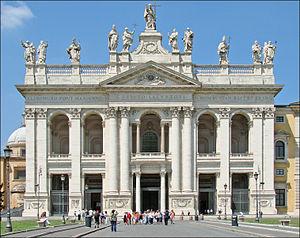
Rome /ʁɔm/ est la capitale de l'Italie. Située au centre-ouest de la péninsule italienne, près de la mer Tyrrhénienne, elle est également la capitale de la région du Latium, et fut celle de l'Empire romain durant 357 ans. En 2019, elle compte 2 844 395 habitants établis sur 1 285 km², ce qui fait d'elle la commune la plus peuplée d'Italie et la troisième plus étendue d'Europe après Moscou et Londres. Son aire urbaine recense 4 356 403 habitants en 2016. Elle présente en outre la particularité de contenir un État enclavé dans son territoire : la cité-État du Vatican, dont le pape est le souverain. C'est le seul exemple existant d'un État à l'intérieur d'une ville.